Harlan Pruden

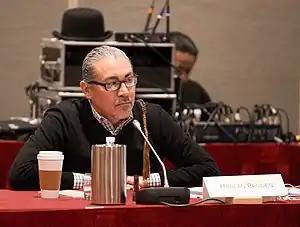
Harlan Pruden at the February 2015 PACHA

Harlan Pruden is a First Nations Cree scholar and community organizer known for his work in the two-spirit community.